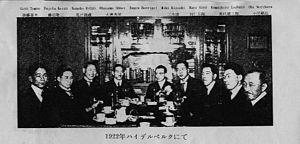
Eugen Herrigel était un philosophe allemand.